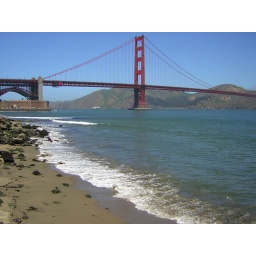
a shot of the bridge and water from near Fort Point